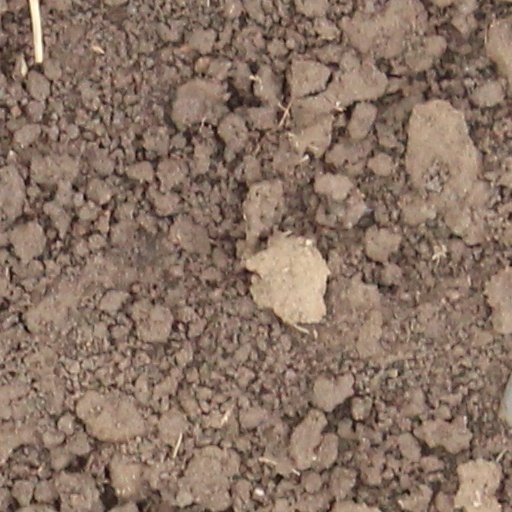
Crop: wheat